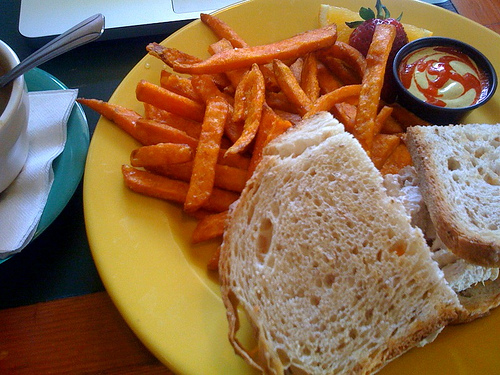
user: Given an image and a question. Answer the question in a short answer. Question: What time of year is this tuber harvested? Short Answer:
assistant: fall